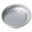
Label: plate